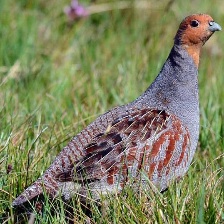
Species: GRAY PARTRIDGE
Scientific name: PERDIX PERDIX
ImageNet parent category: partridge